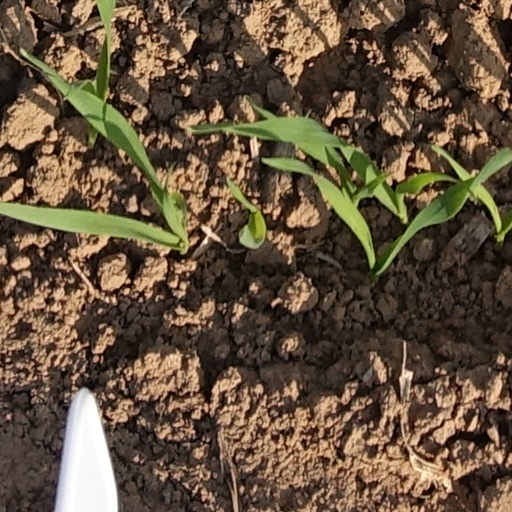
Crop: wheat